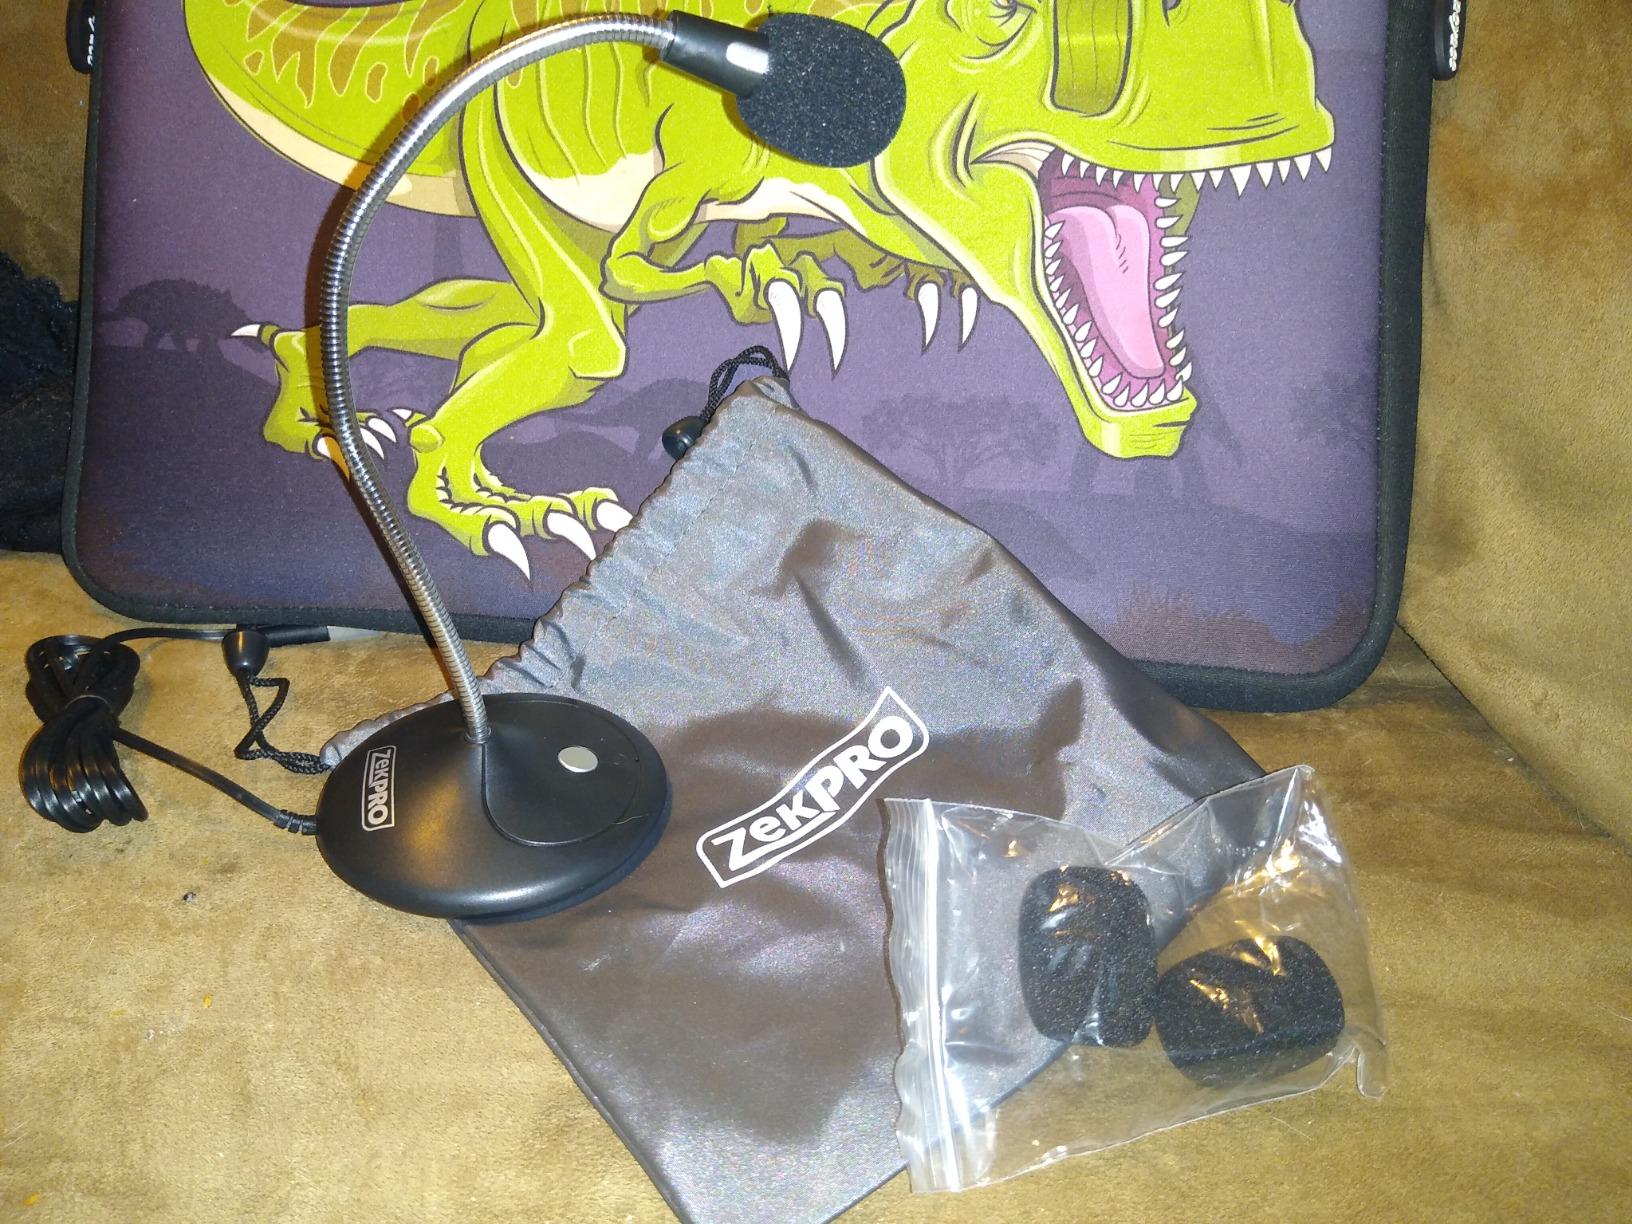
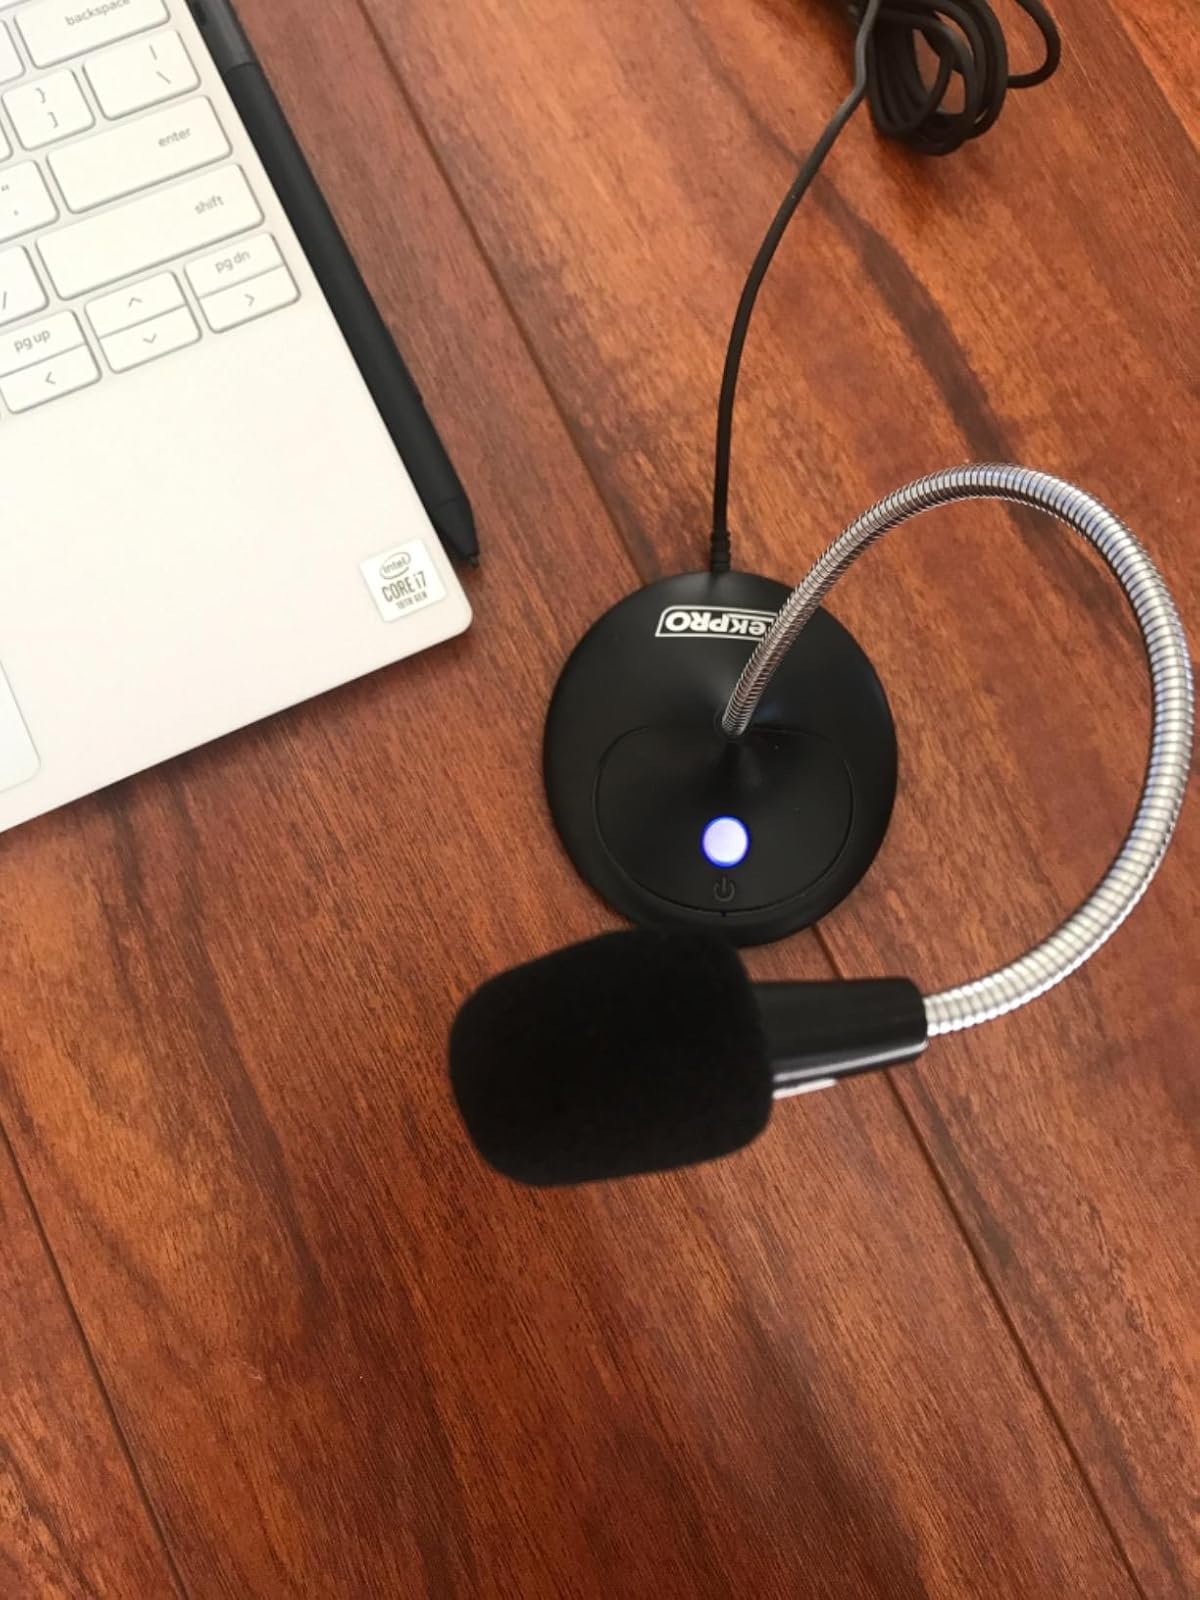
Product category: microphone
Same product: yes